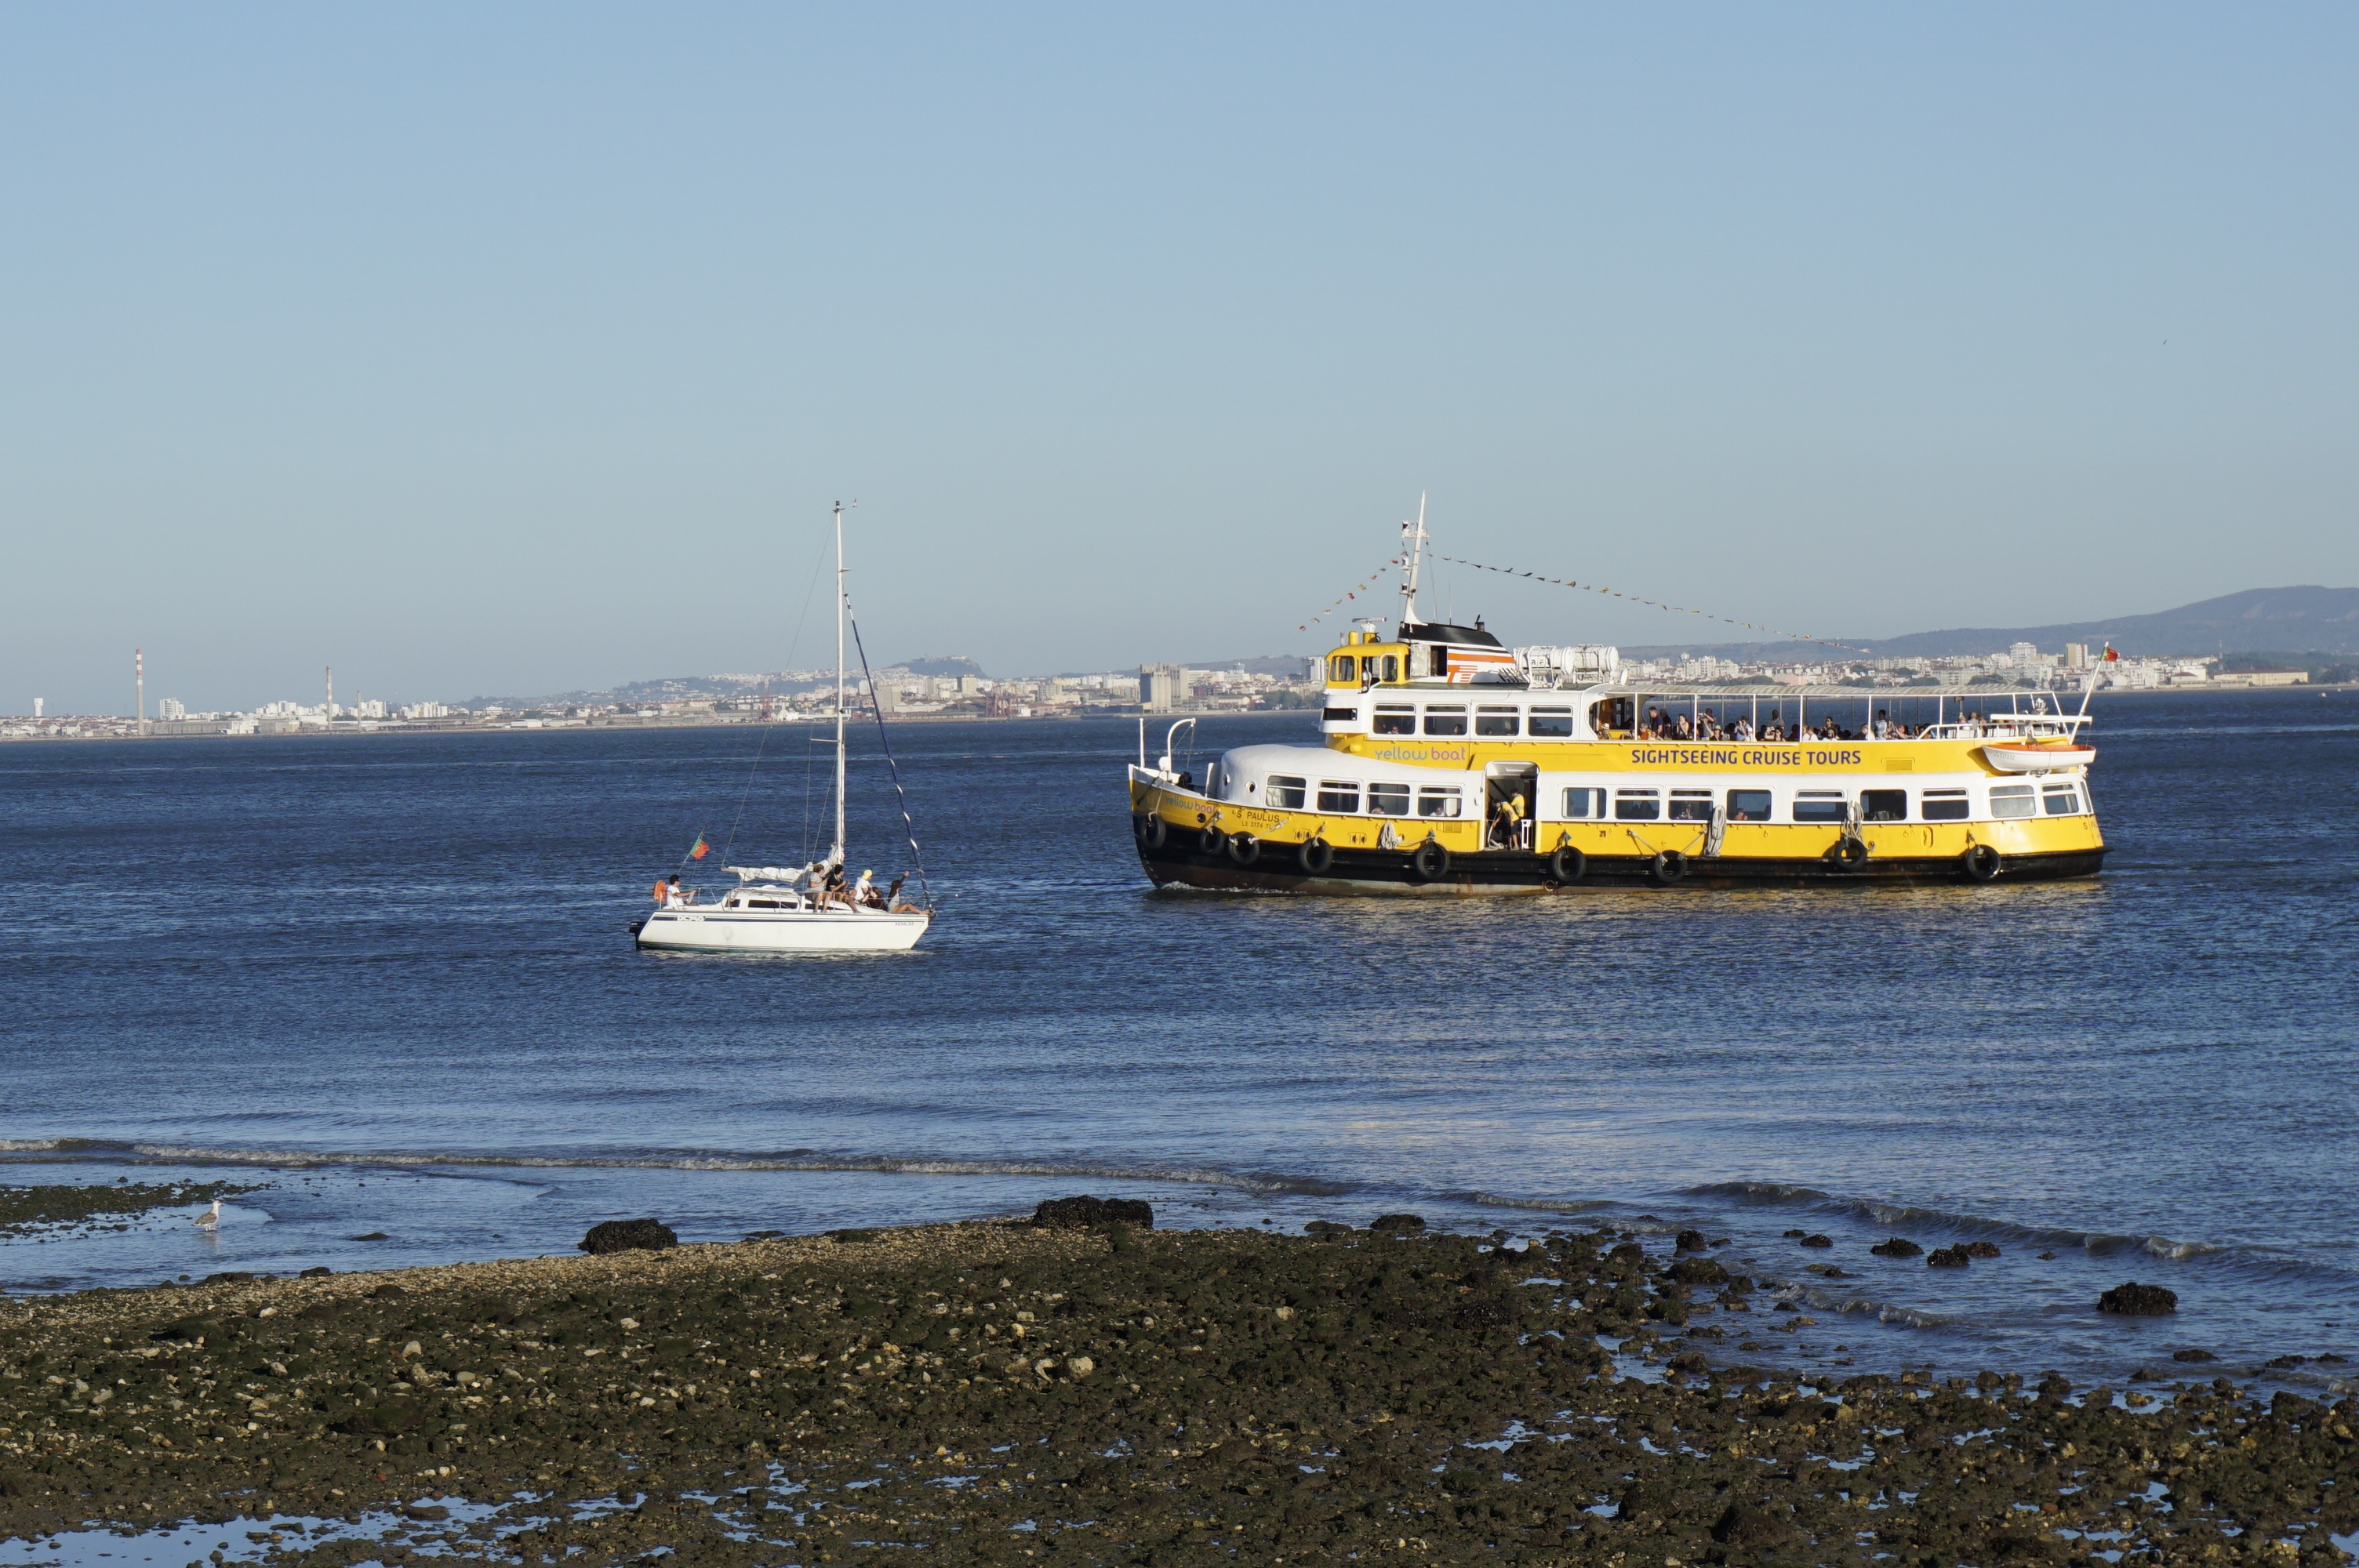
sea, coast, ocean, boat, city, ship, vehicle, bay, harbor, blue, tourism, cargo ship, ferry, portugal, rio, channel, watercraft, lisbon, tejo, fishing vessel, motor ship, passenger ship, freight transport, cacilheiro, tagus river, portuguesa